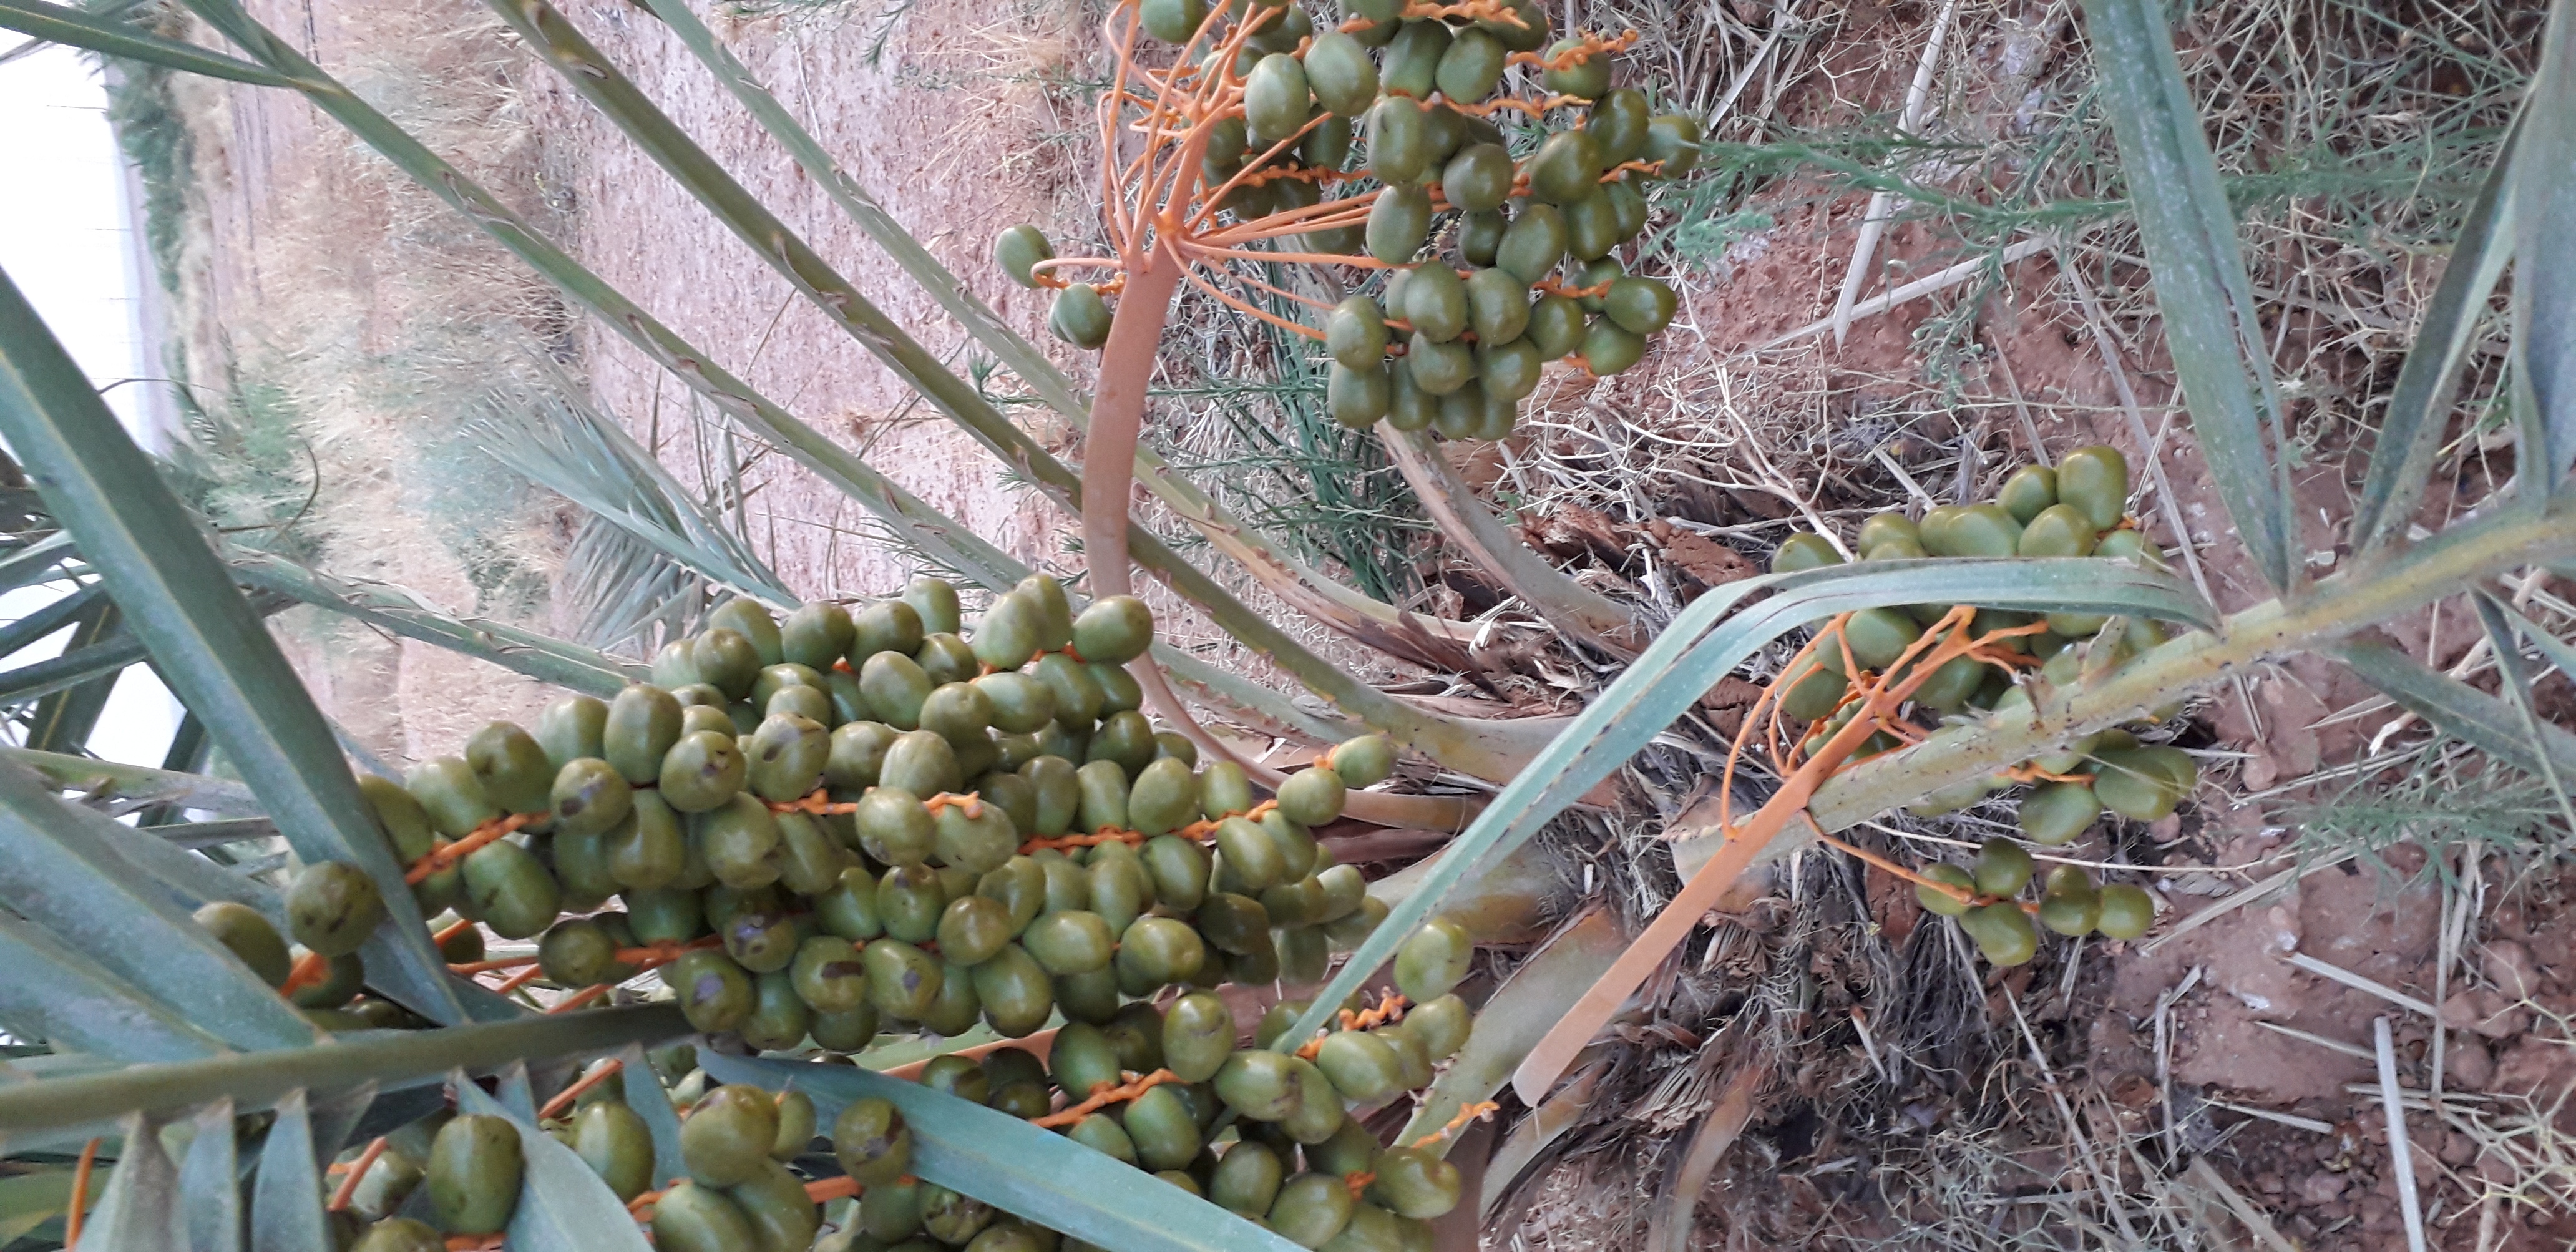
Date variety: Boufagous